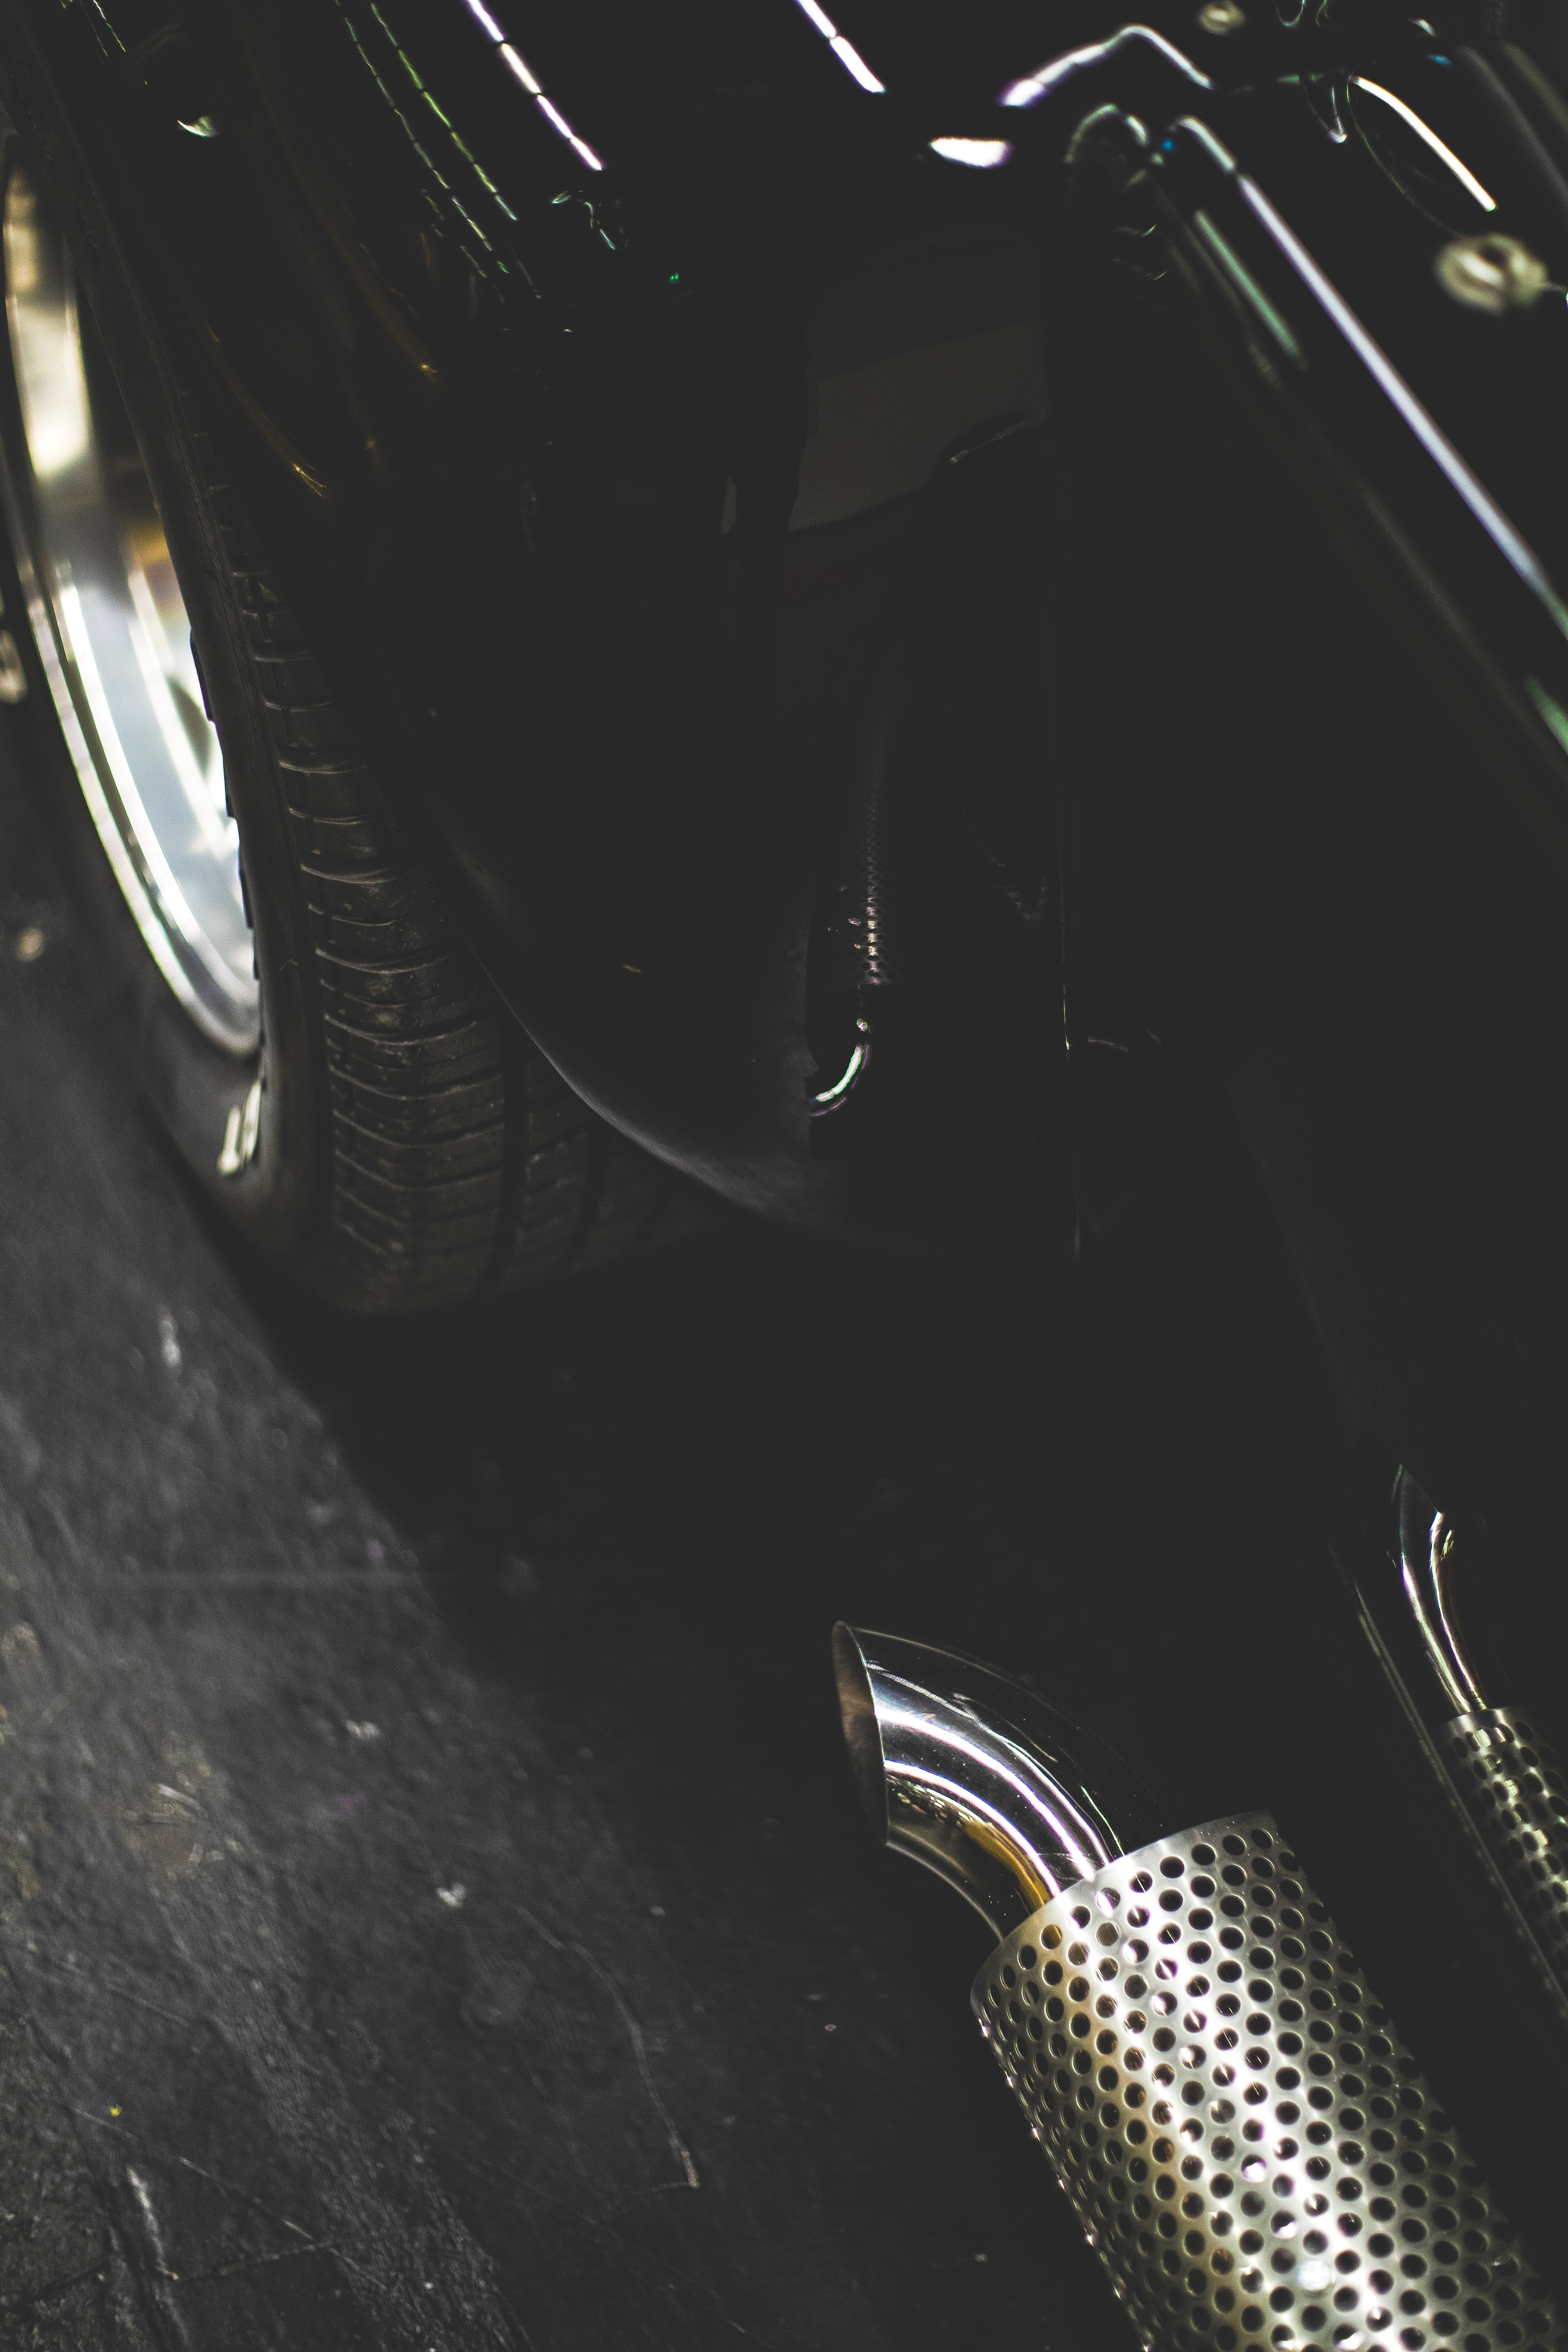
tire, automotive exterior, vehicle, automotive design, automotive tire, car, bumper, auto part, automotive lighting, hood, carbon, rim, wheel, vehicle door, vintage car